Rhododendron simsii

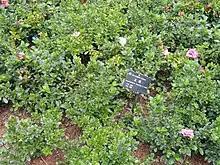
"Rhododendron simsii" in Kunming Botanical Garden

It is a twiggy evergreen or semi-evergreen shrub growing to in height, with leaves that are ovate, elliptic-ovate or obovate to oblanceolate, 1.5–5 by 0.5–3 cm in size. The flowers range from white to dark red. Some varieties of Rhododendron simsii are poisonous due to the presence of grayanotoxin.